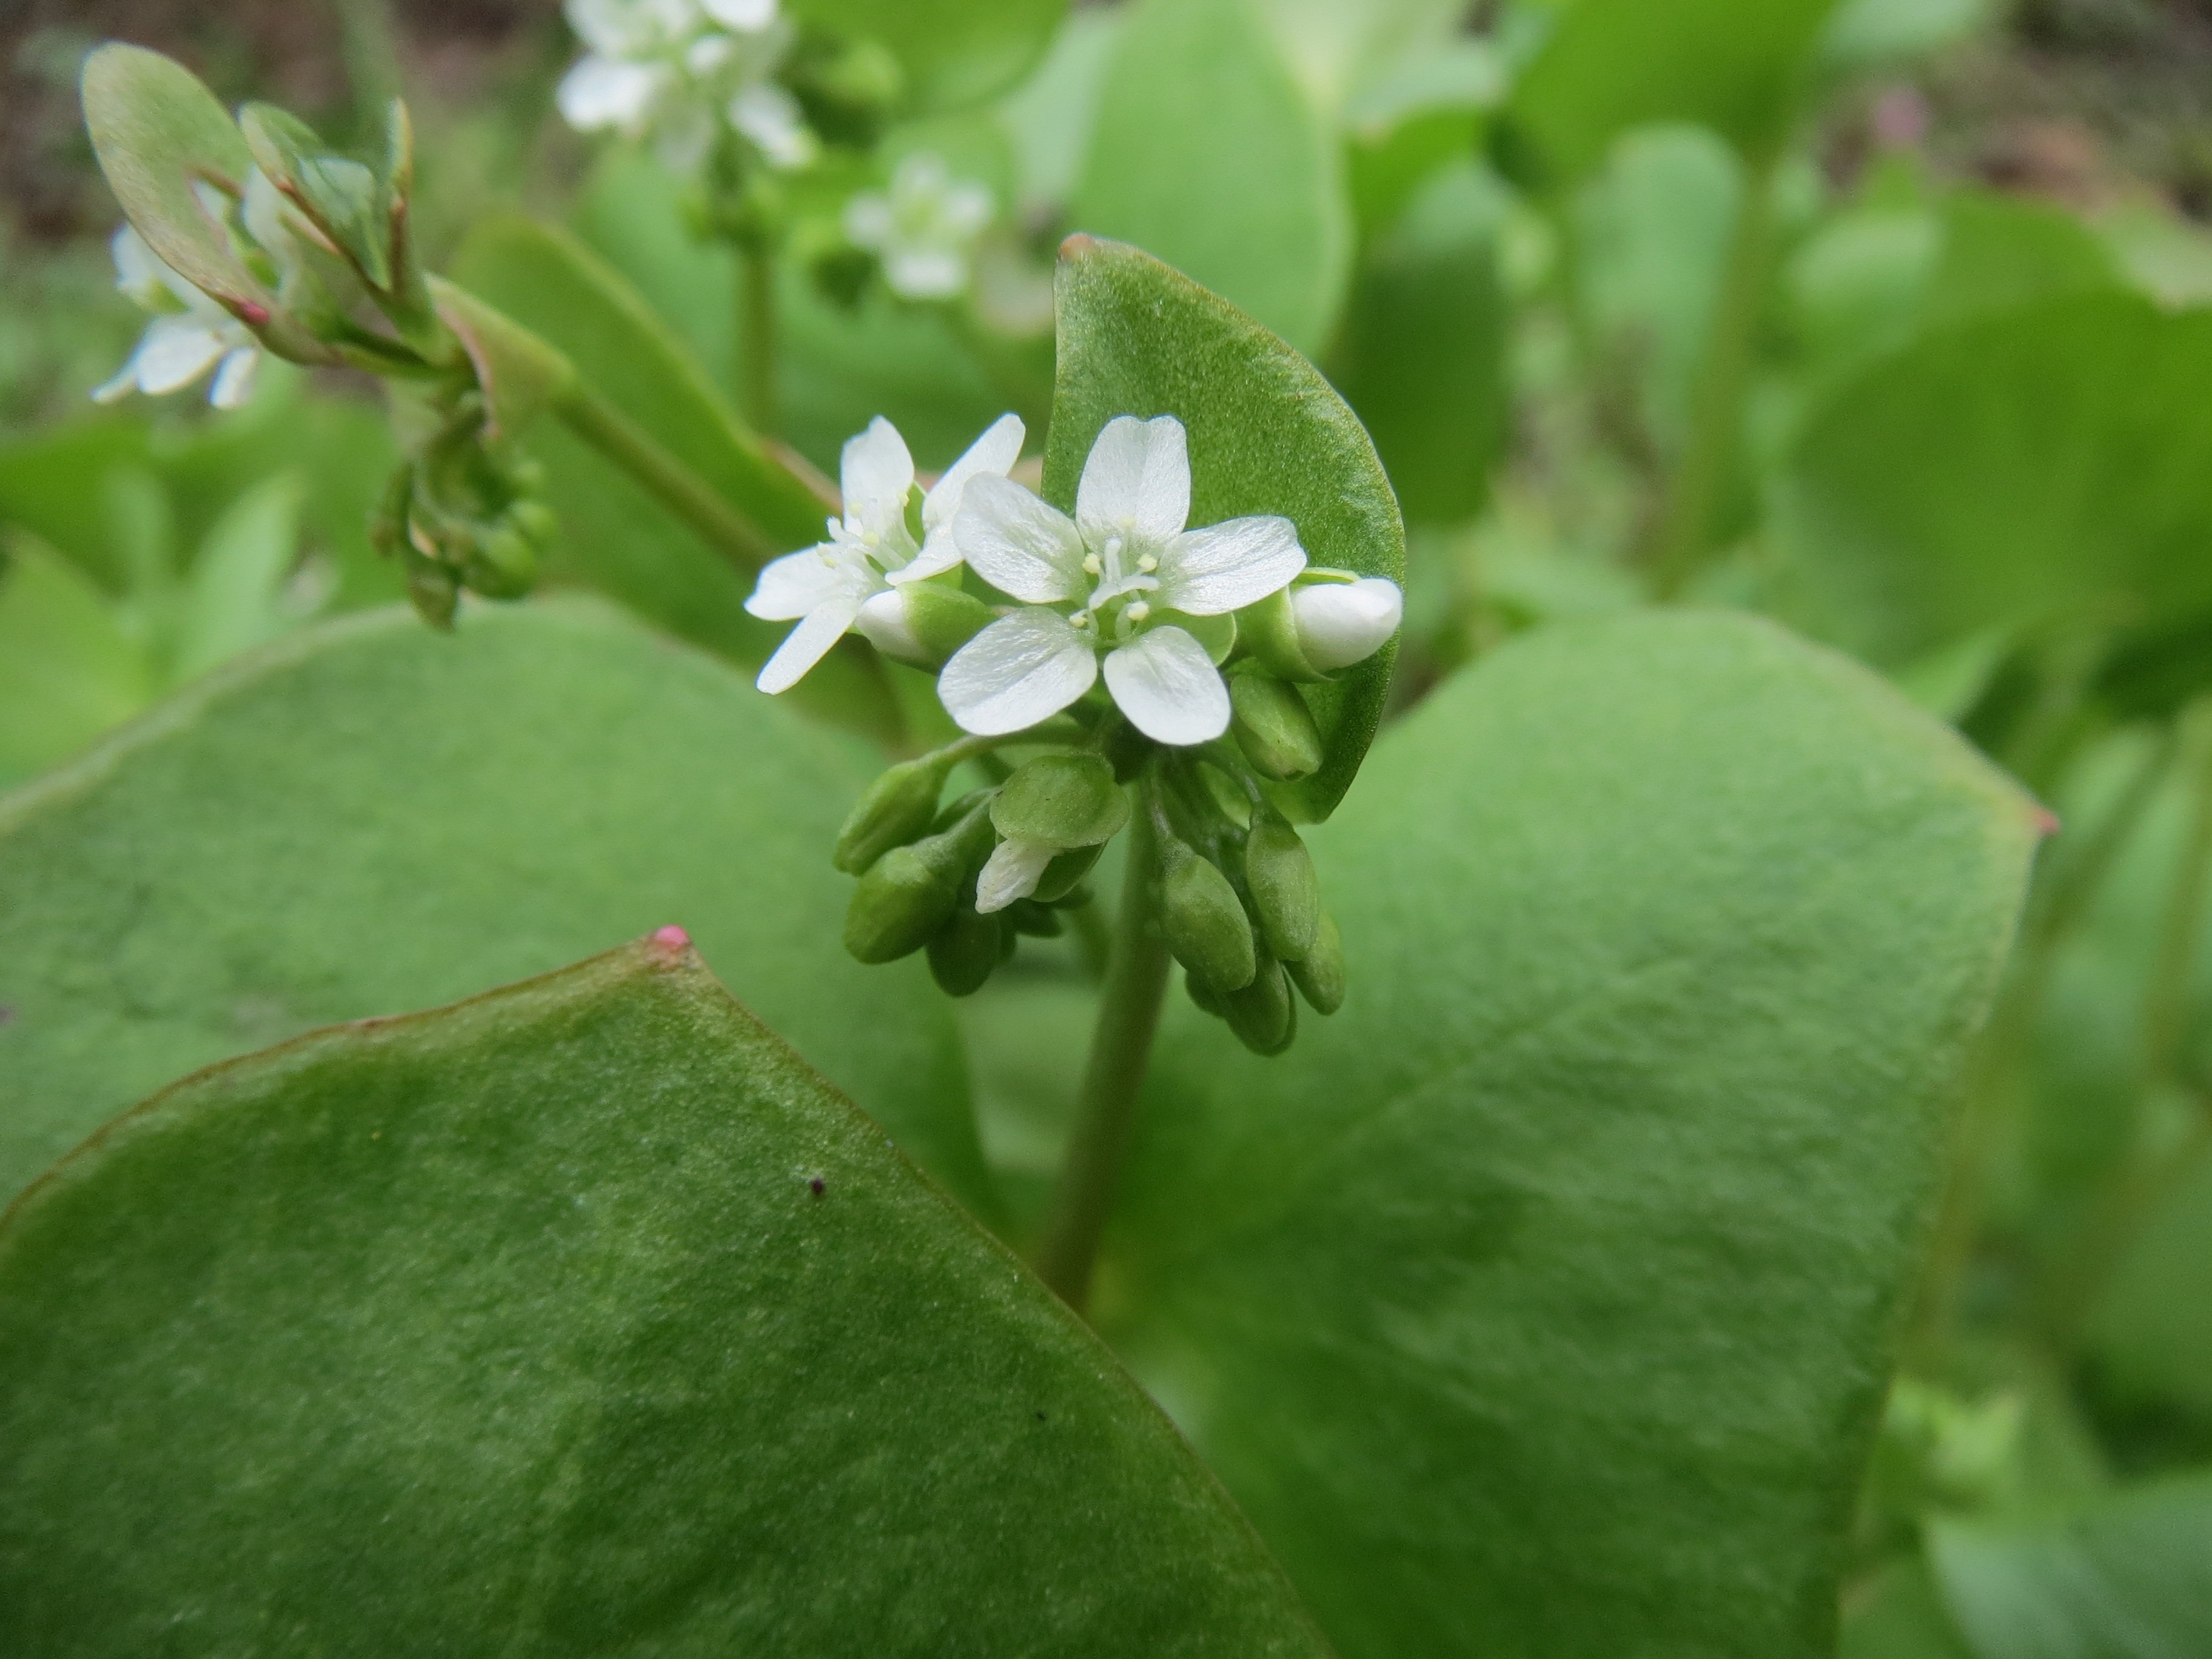
plant, leaf, flower, green, herb, produce, macro, botany, flora, wildflower, shrub, inflorescence, flowering plant, annual plant, claytonia perfoliata, indian lettuce, spring beauty, winter purslane, miner's lettuce, land plant